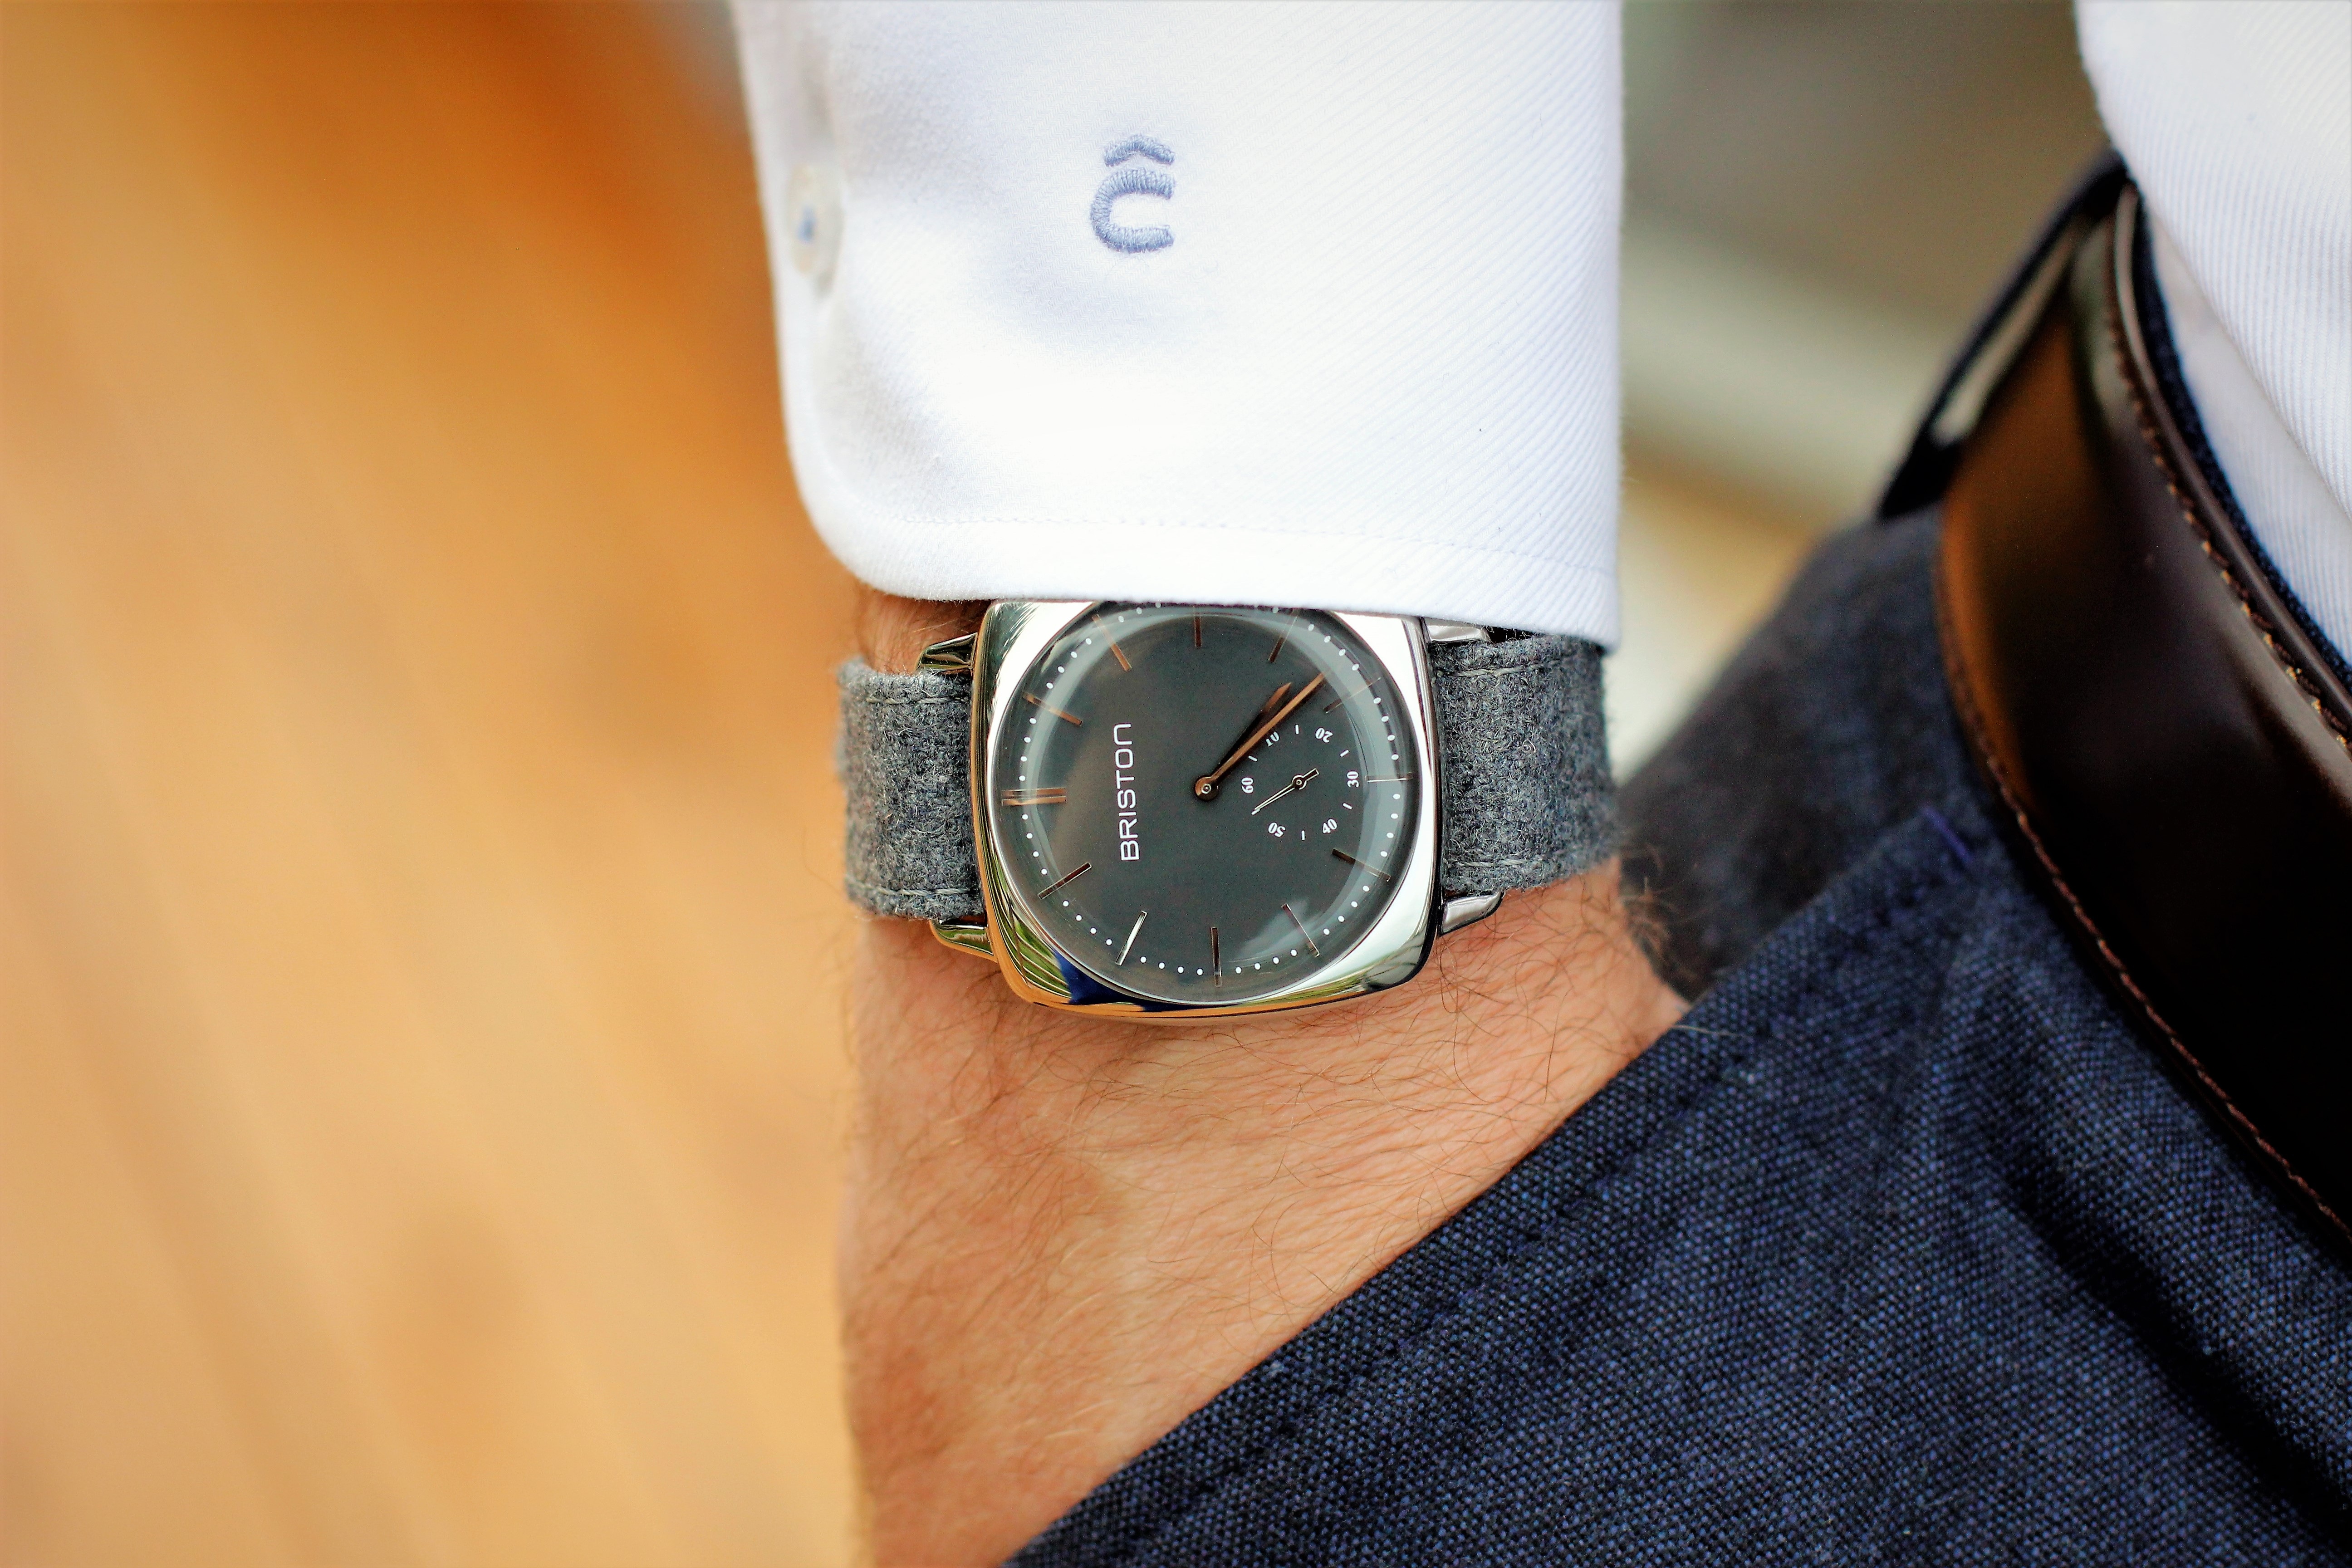
watch, hand, suit, leather, blue, arm, brand, strap, fashion accessory